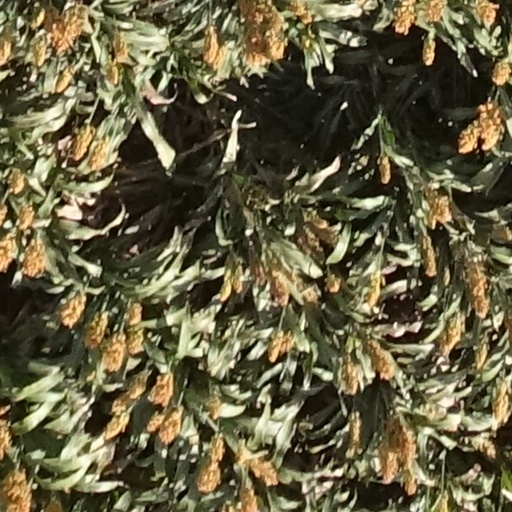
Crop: sorghum